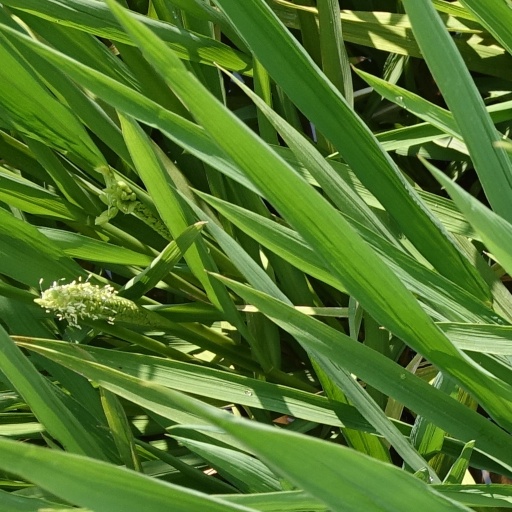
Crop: rice